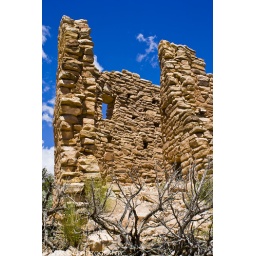
The stone walls of the Cutthrout Castle ruins in Hovenweep National Monument.